Danh Võ

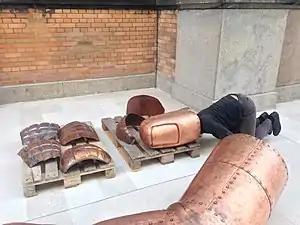
Installation view of "We The People", 2010–2013, at National Gallery of Denmark in 2013.

Võ's installations, which are composed of documents, photos and appropriations of works of other artists, often address the issues of identity and belonging.